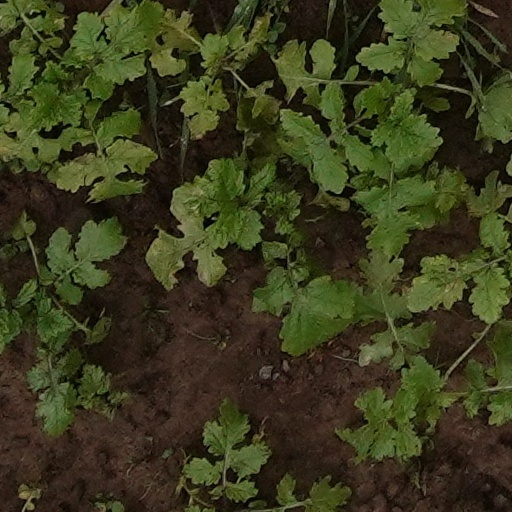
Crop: wheat